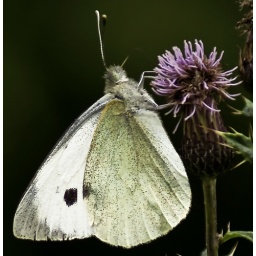
Cabbage White butterfly I think in delamere forest today.